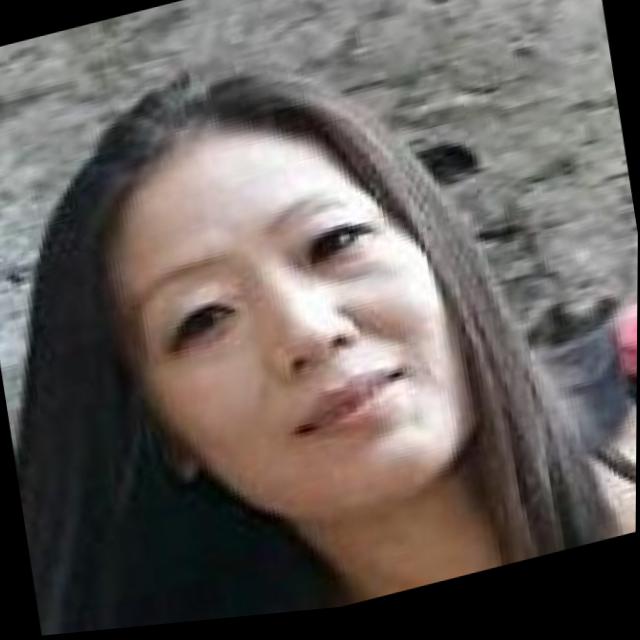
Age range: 45-64